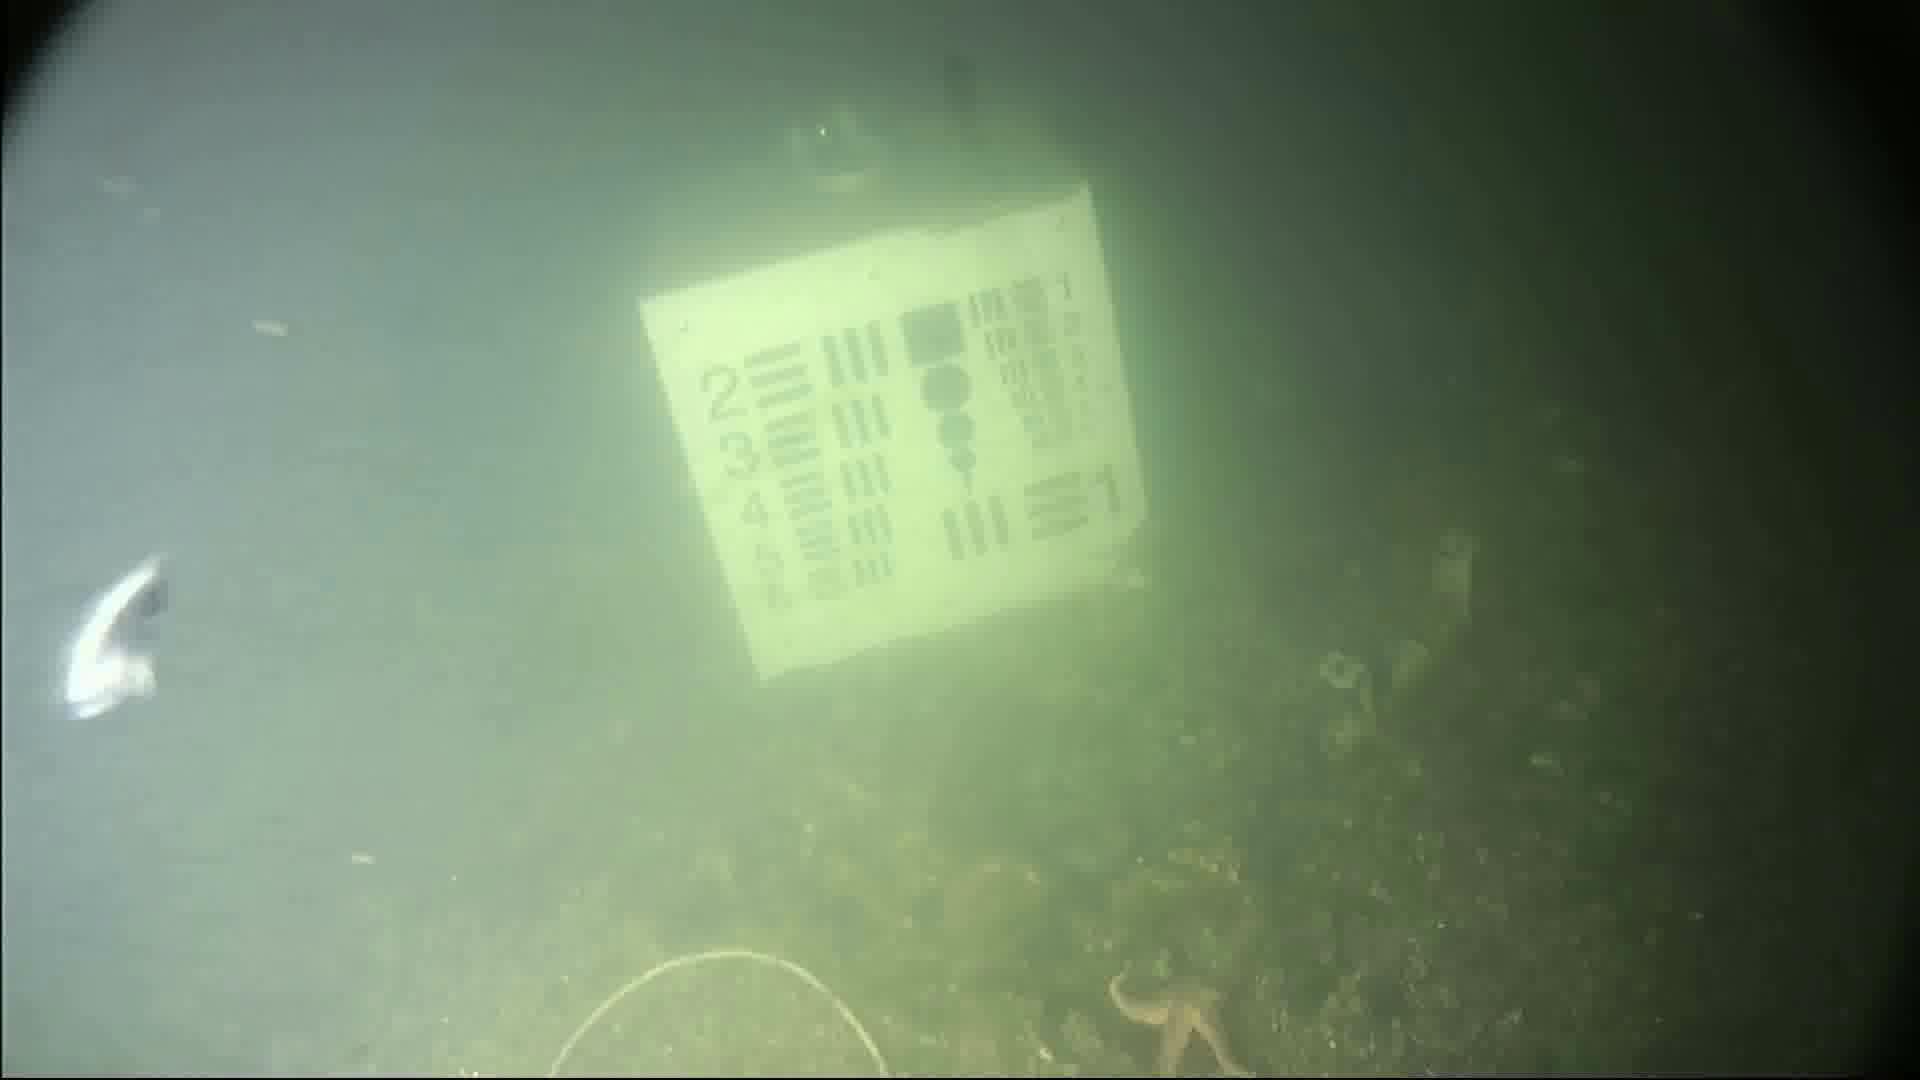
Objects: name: starfish
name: small_fish